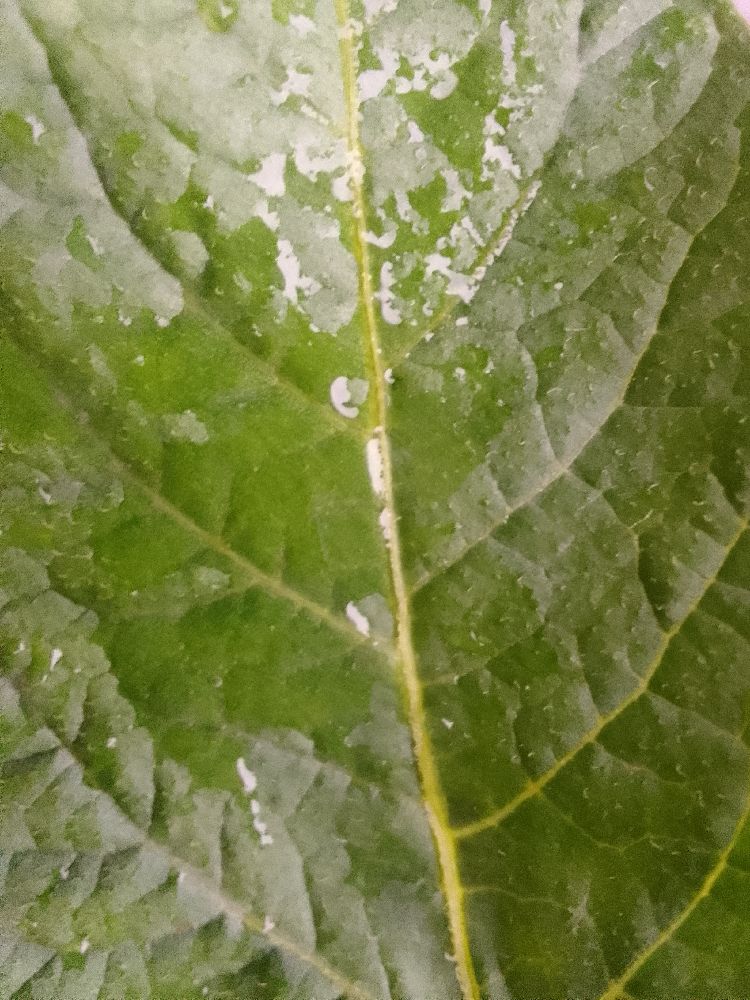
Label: Healthy